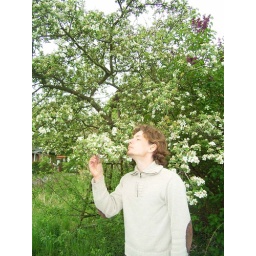
apple tree with exploding flowers. scents of spring (C) by NH.